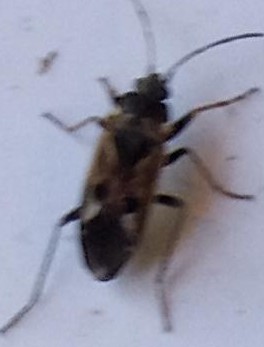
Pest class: non_pest_herbivores